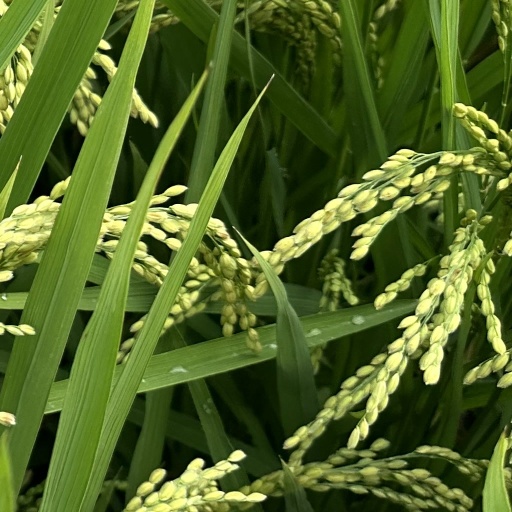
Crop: rice